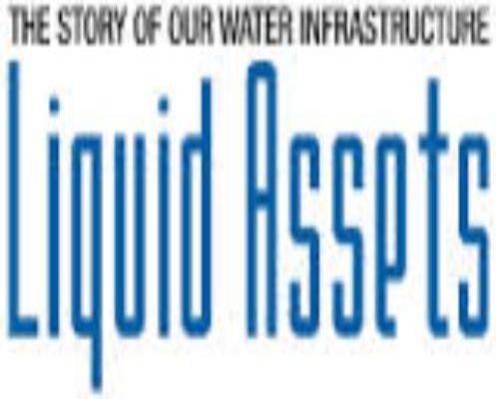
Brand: liquid assets
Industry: Necessities